Edward Everett McCall

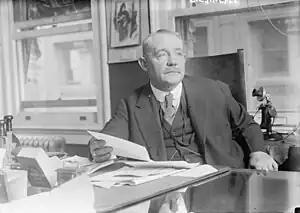

Edward Everett McCall (January 6, 1863 – March 12, 1924) was Justice of the Supreme Court of New York from 1902 to 1913 and was also the Chairman of the New York Public Service Commission from 1913 to 1915.